List of Ozark characters

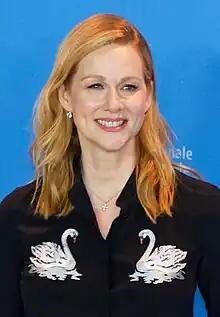
Laura Linney

Wendy Byrde (portrayed by Laura Linney; seasons 1-4) is the wife of Marty Byrde and the mother of Charlotte and Jonah Byrde. Born to a religious family in the Midwest, Wendy ran away from home as a teenager, leaving behind her brother Ben, who was diagnosed with severe bipolar disorder. An experienced political consultant who worked on Barack Obama's Illinois Senate campaigns and Bobby Rush's congressional campaigns, Wendy quit her job after Charlotte was born, and entered a deep depression after suffering a miscarriage resulting from a car crash. She and Marty agreed to launder money for the Navarro drug cartel in 2007, seeing an opportunity to dramatically improve their lives. However, Wendy began feeling emotionally distant from Marty and began an affair with lawyer Gary Silverberg.